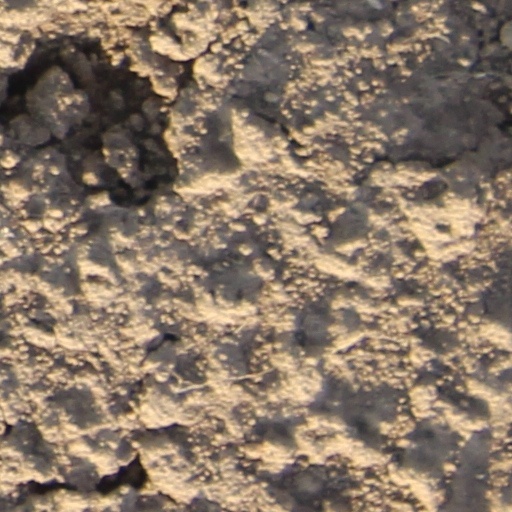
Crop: wheat